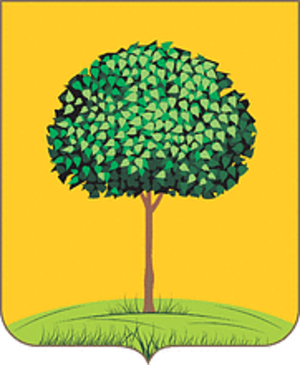
Lipetsk
Lipetsk er en by i det vestlige Rusland 425 km sydøst for Moskva ved Voronezjfloden. Lipetsk er administrativt center i Lipetsk oblast og har 510.439 indbyggere.